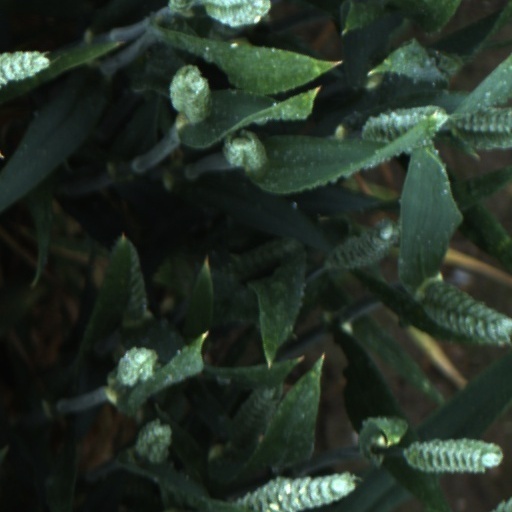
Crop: wheat